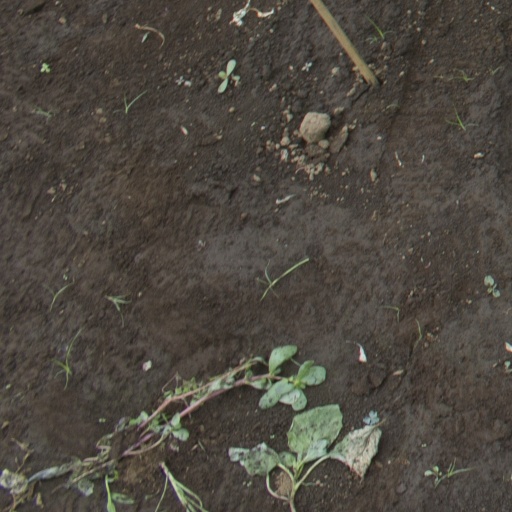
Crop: soybean